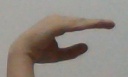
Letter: jeem